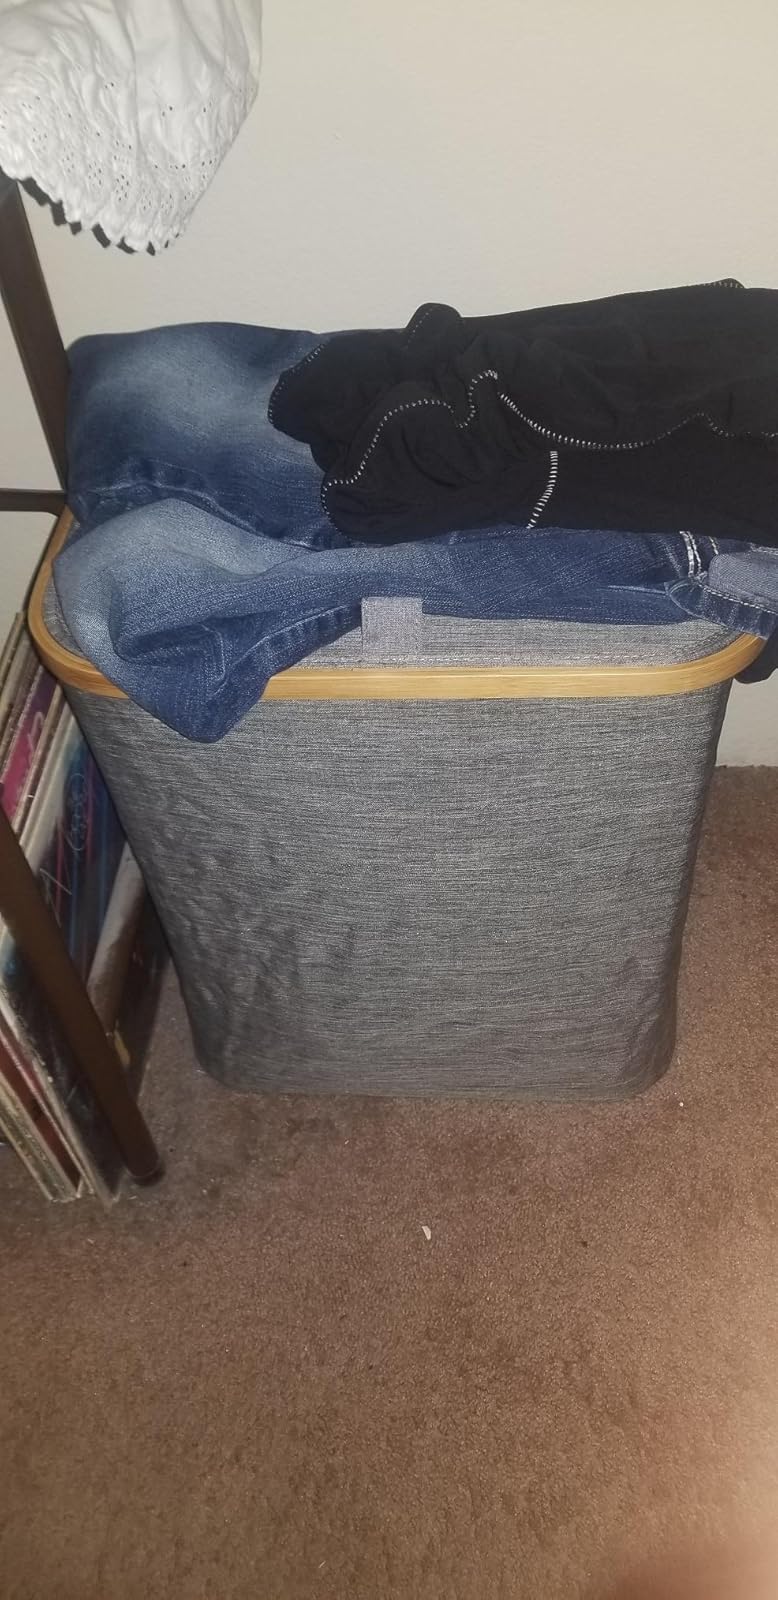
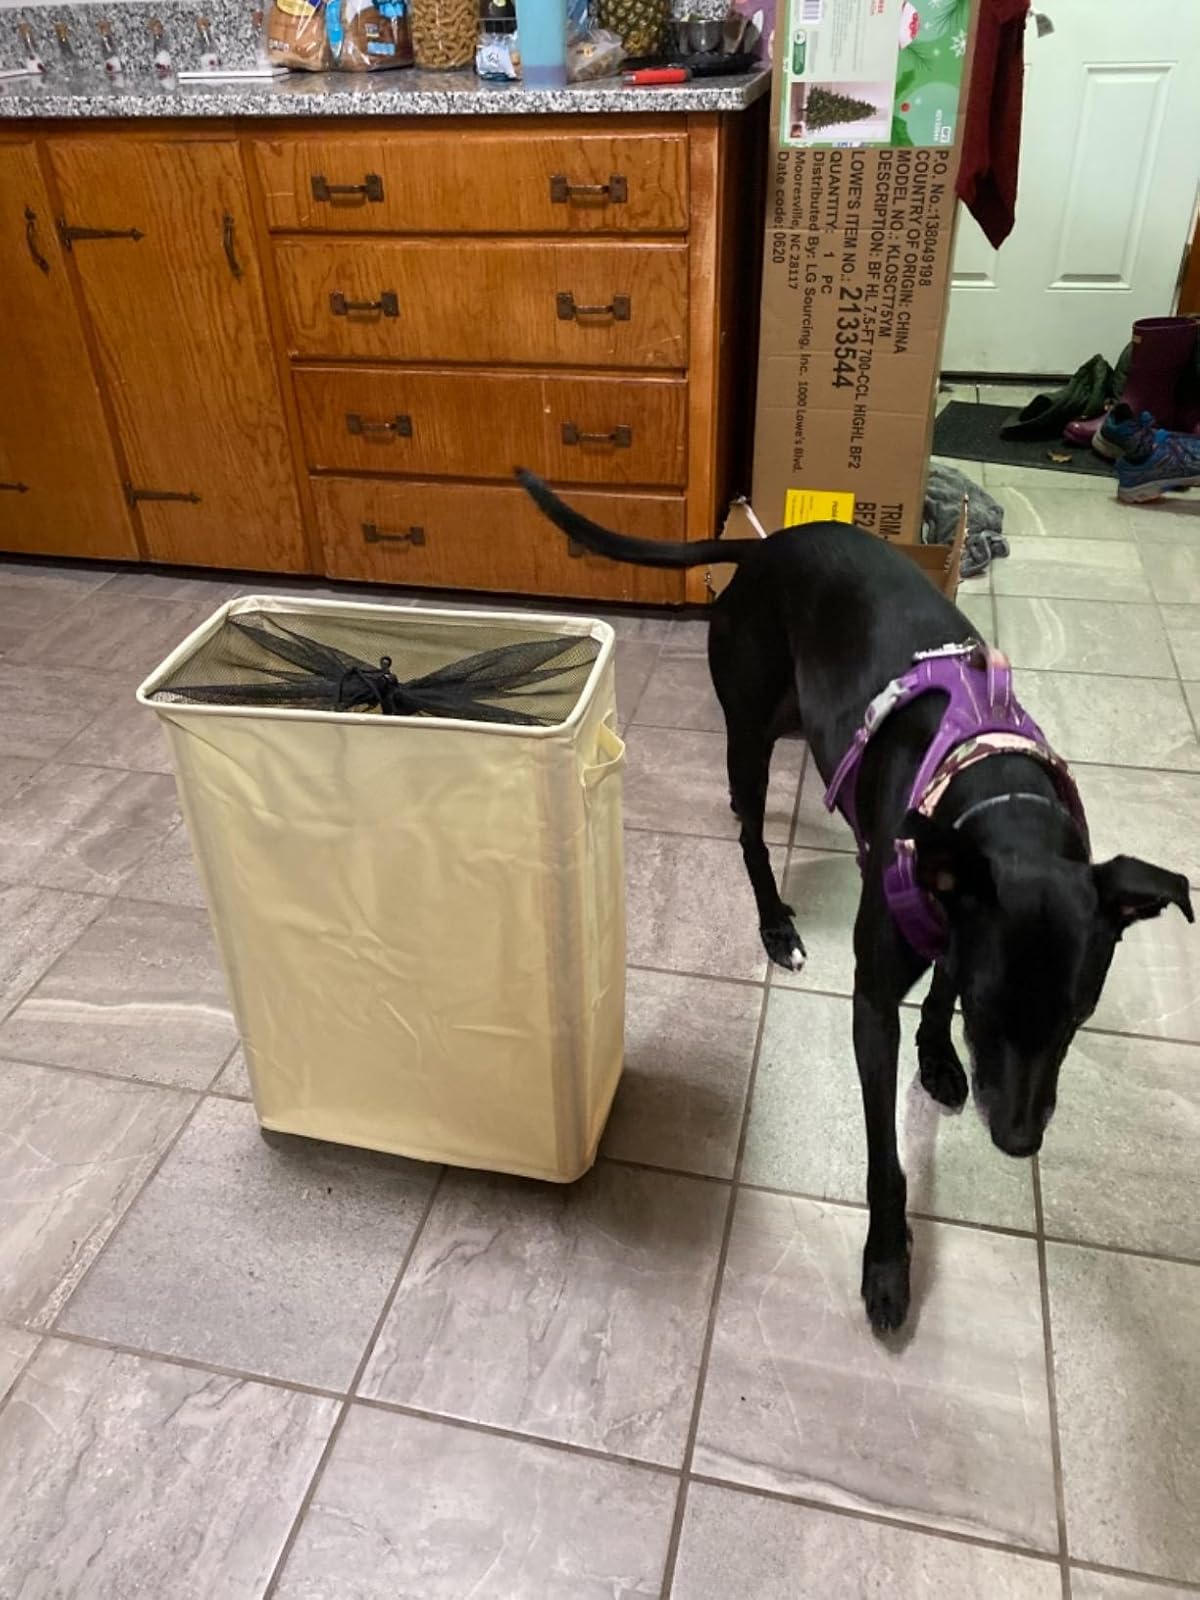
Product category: items_hamper
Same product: no